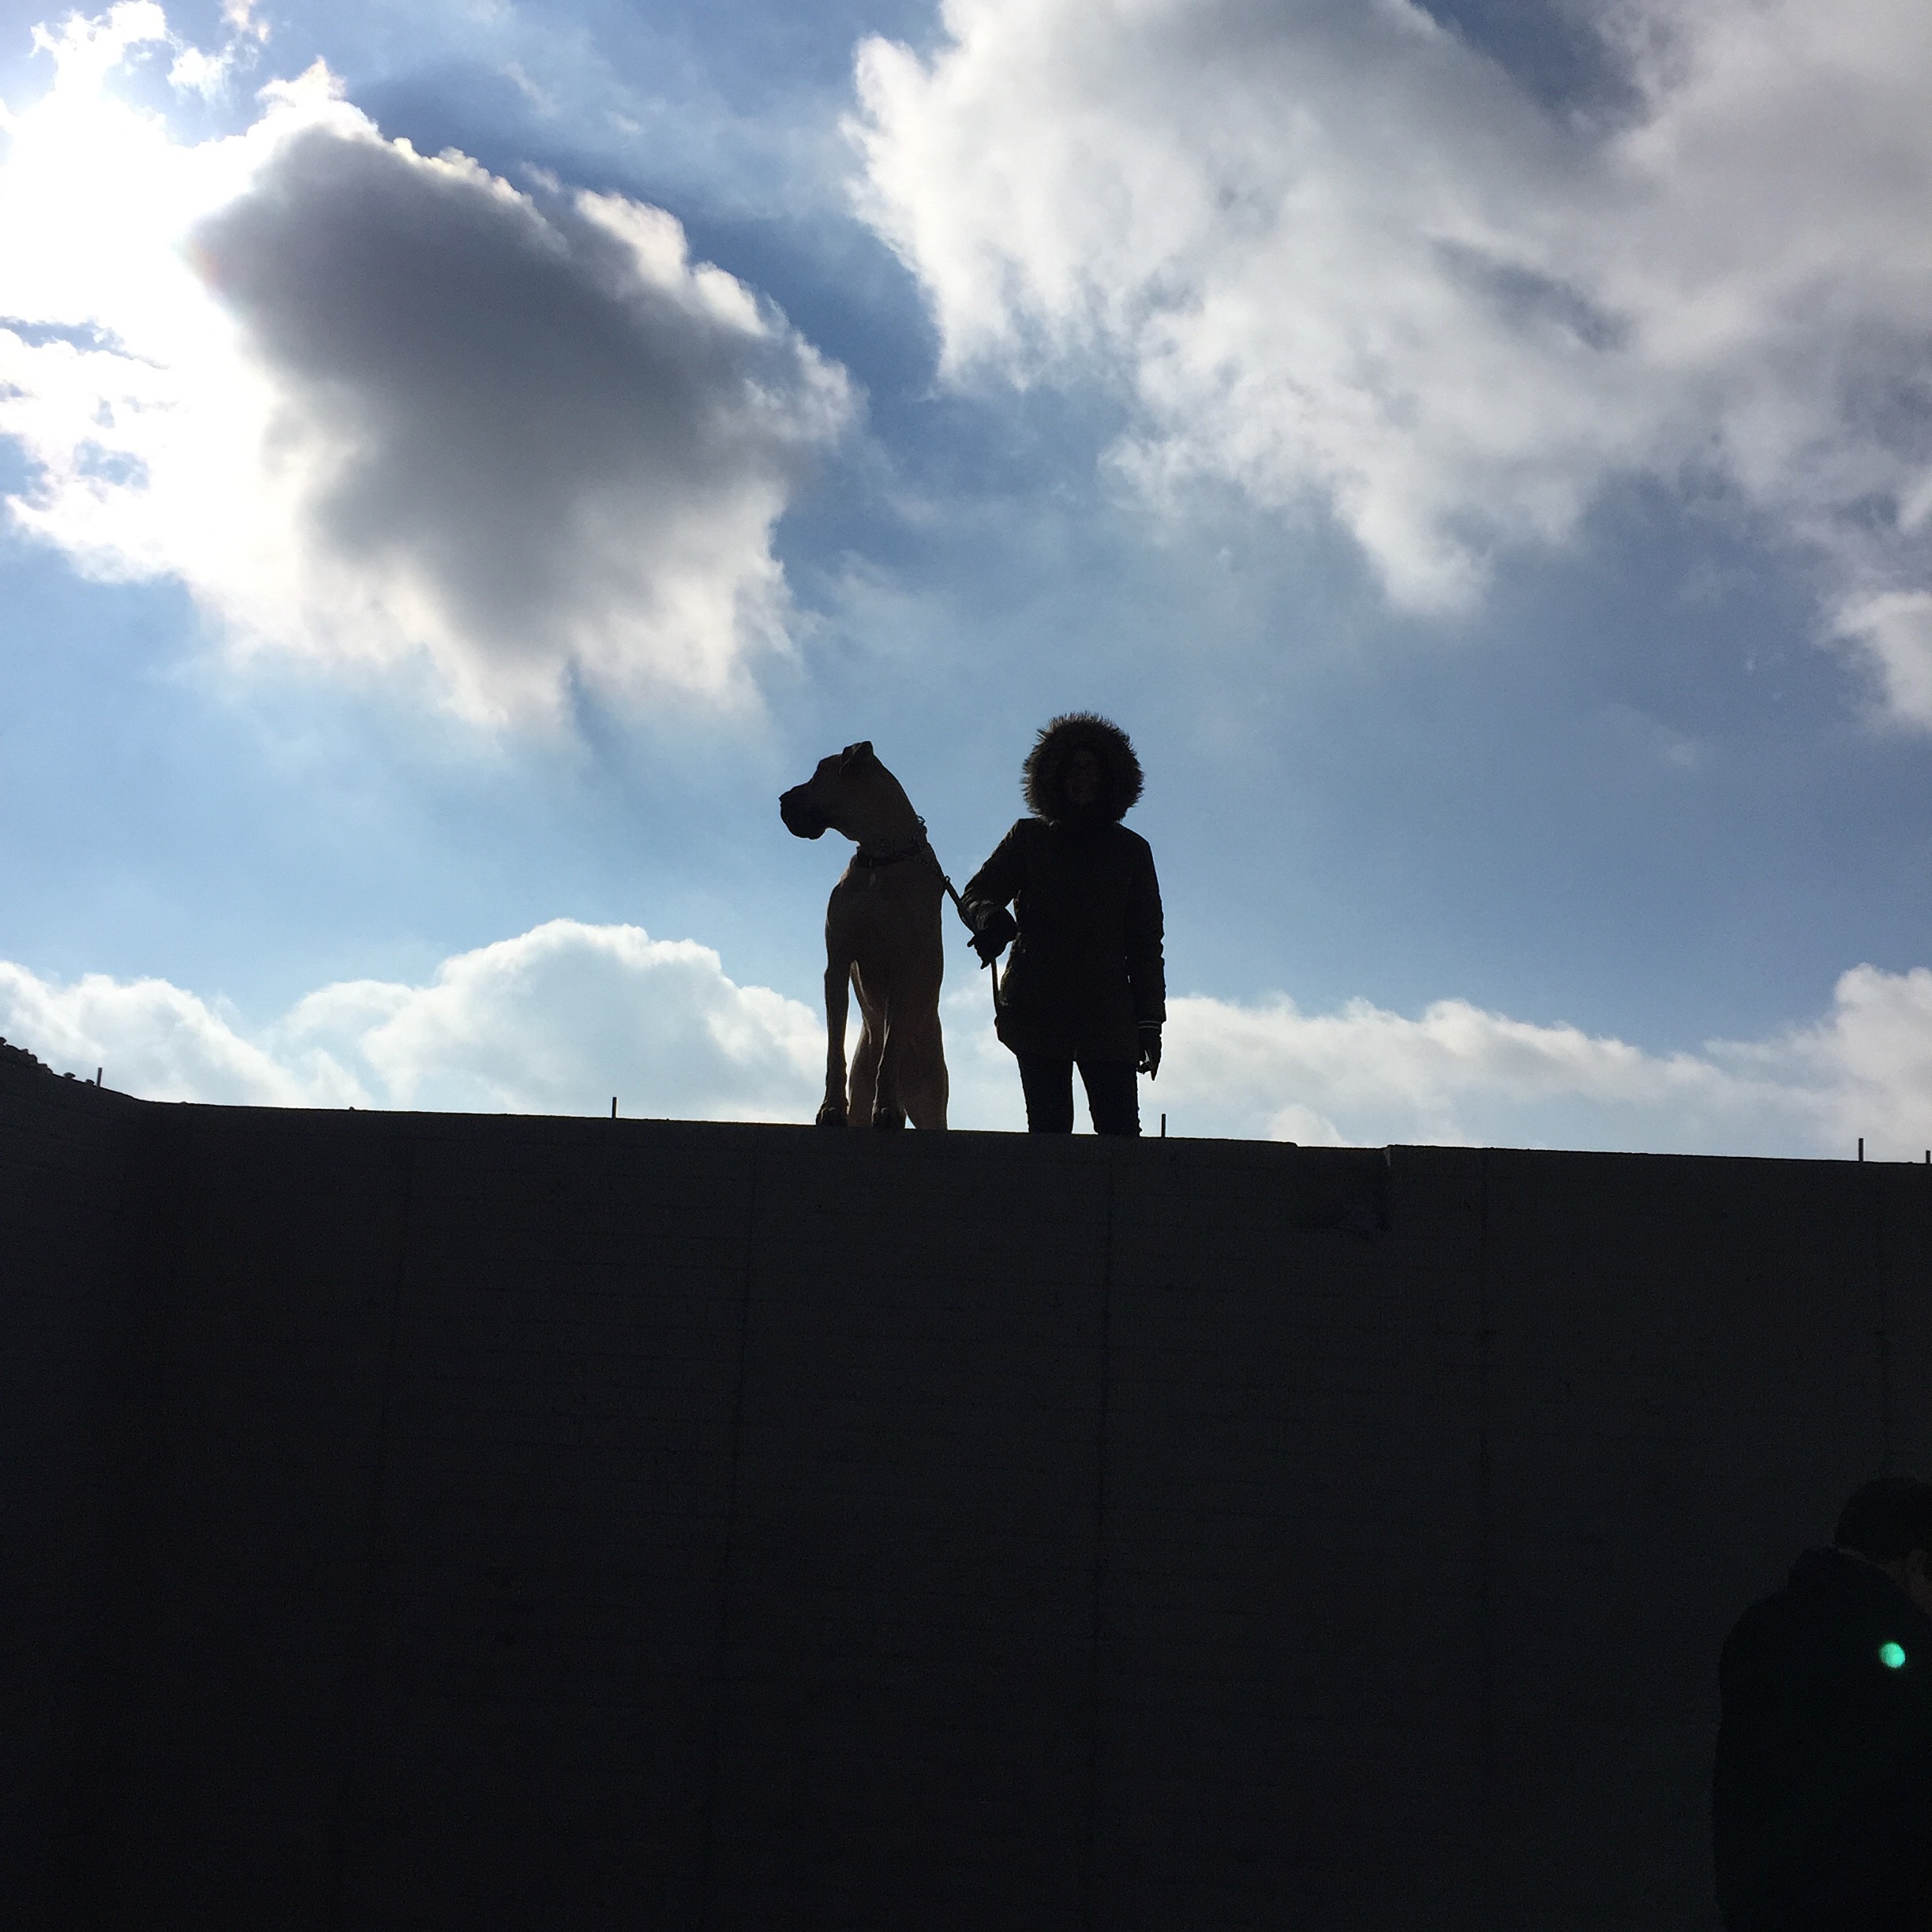
horizon, silhouette, mountain, cloud, sky, sunlight, atmosphere of earth